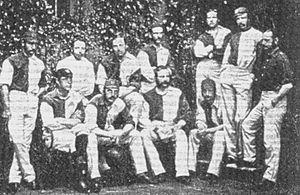
Robert Walpole Sealy Vidal, aussi nommé Robert Walpole Sealy après 1892, né le 3 septembre 1853 à Abbotsham et mort le 5 novembre 1914, est un footballeur anglais.
Francis Hornby Birley, né le 14 mars 1850 à Chorlton-on-Medlock, un quartier de Manchester et mort le 1ᵉʳ août 1910 à Dormansland dans le Surrey, est un footballeur anglais évoluant au poste de milieu défensif.
Frederick Brunning Maddison, né le 22 juillet 1849 à Londres et mort le 25 septembre 1907 à Berlin en Allemagne, est un footballeur anglais.